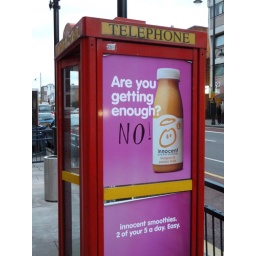
Some graffiti on a phone box in Brixton answers the question posed quite succinctly.